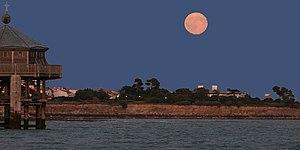
Lune devant le phare du bout du monde dans la baie de La Rochelle